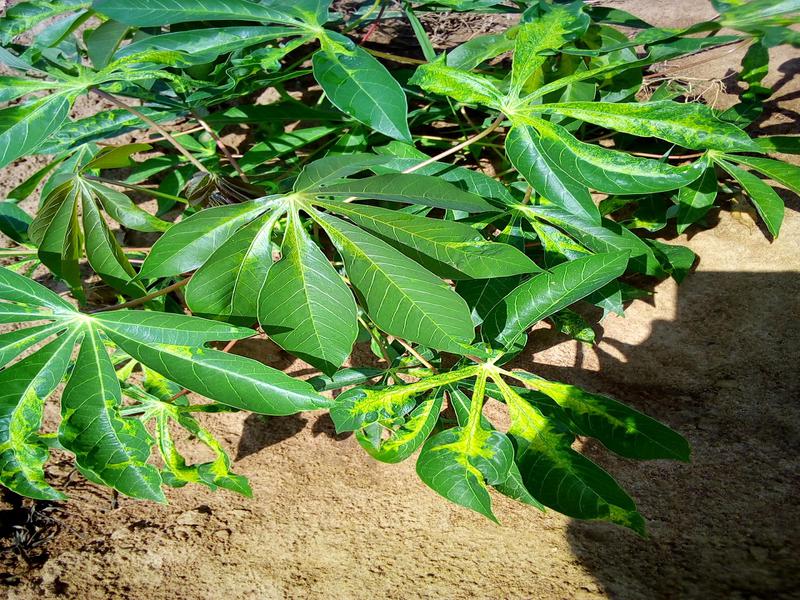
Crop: cassava
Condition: mosaic_disease